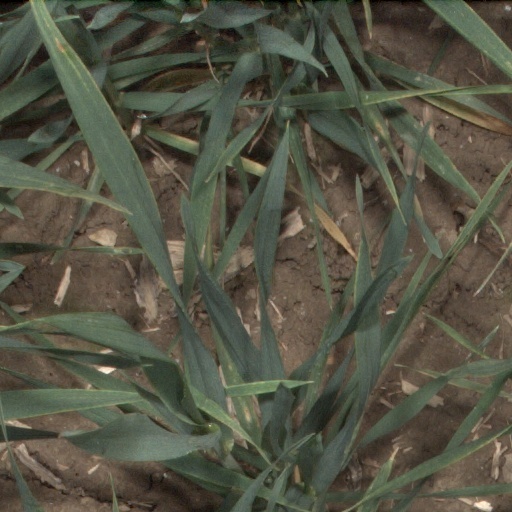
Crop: wheat